John Lindsay

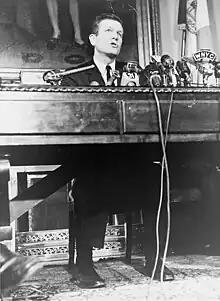
Lindsay speaking at City Hall in January 1966

In 1965, Lindsay was elected Mayor of New York City as a Republican with the support of the Liberal Party of New York in a three-way race. He defeated Democratic mayoral candidate Abraham D. Beame, then City Comptroller, as well as conservative thinker and "National Review" founder William F. Buckley Jr., who ran on the Conservative Party line. The unofficial motto of the campaign, taken from a Murray Kempton column, was "He is fresh and everyone else is tired".